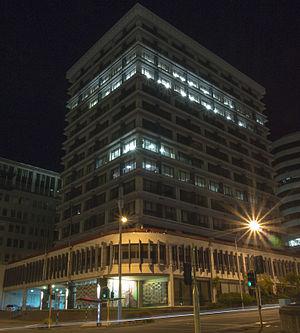
La Banque de réserve de Nouvelle-Zélande est la banque centrale de la Nouvelle-Zélande. Elle a été créée sous sa forme actuelle en 1934, par le ministre des Finances Gordon Coates. Son siège est basé à Wellington.